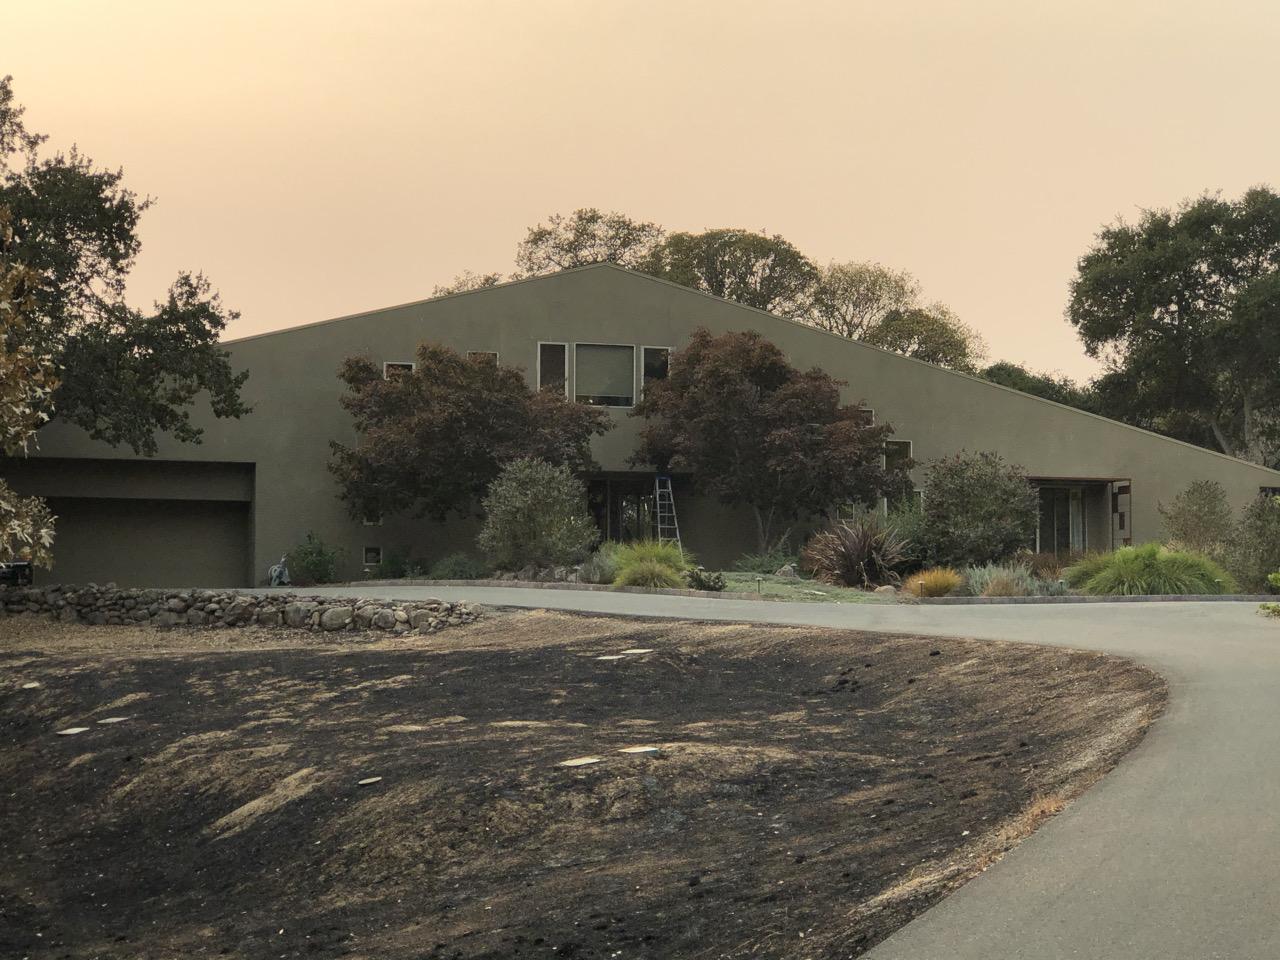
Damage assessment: affected